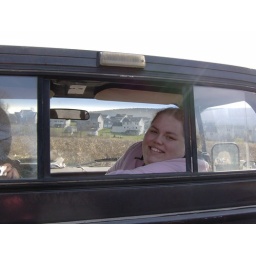
Yes, I was sitting in the bed of the truck.